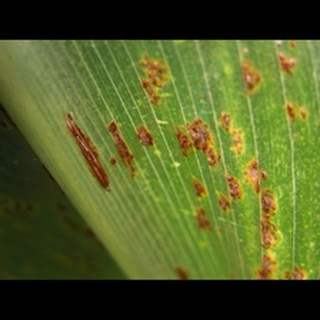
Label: corn_common_rust